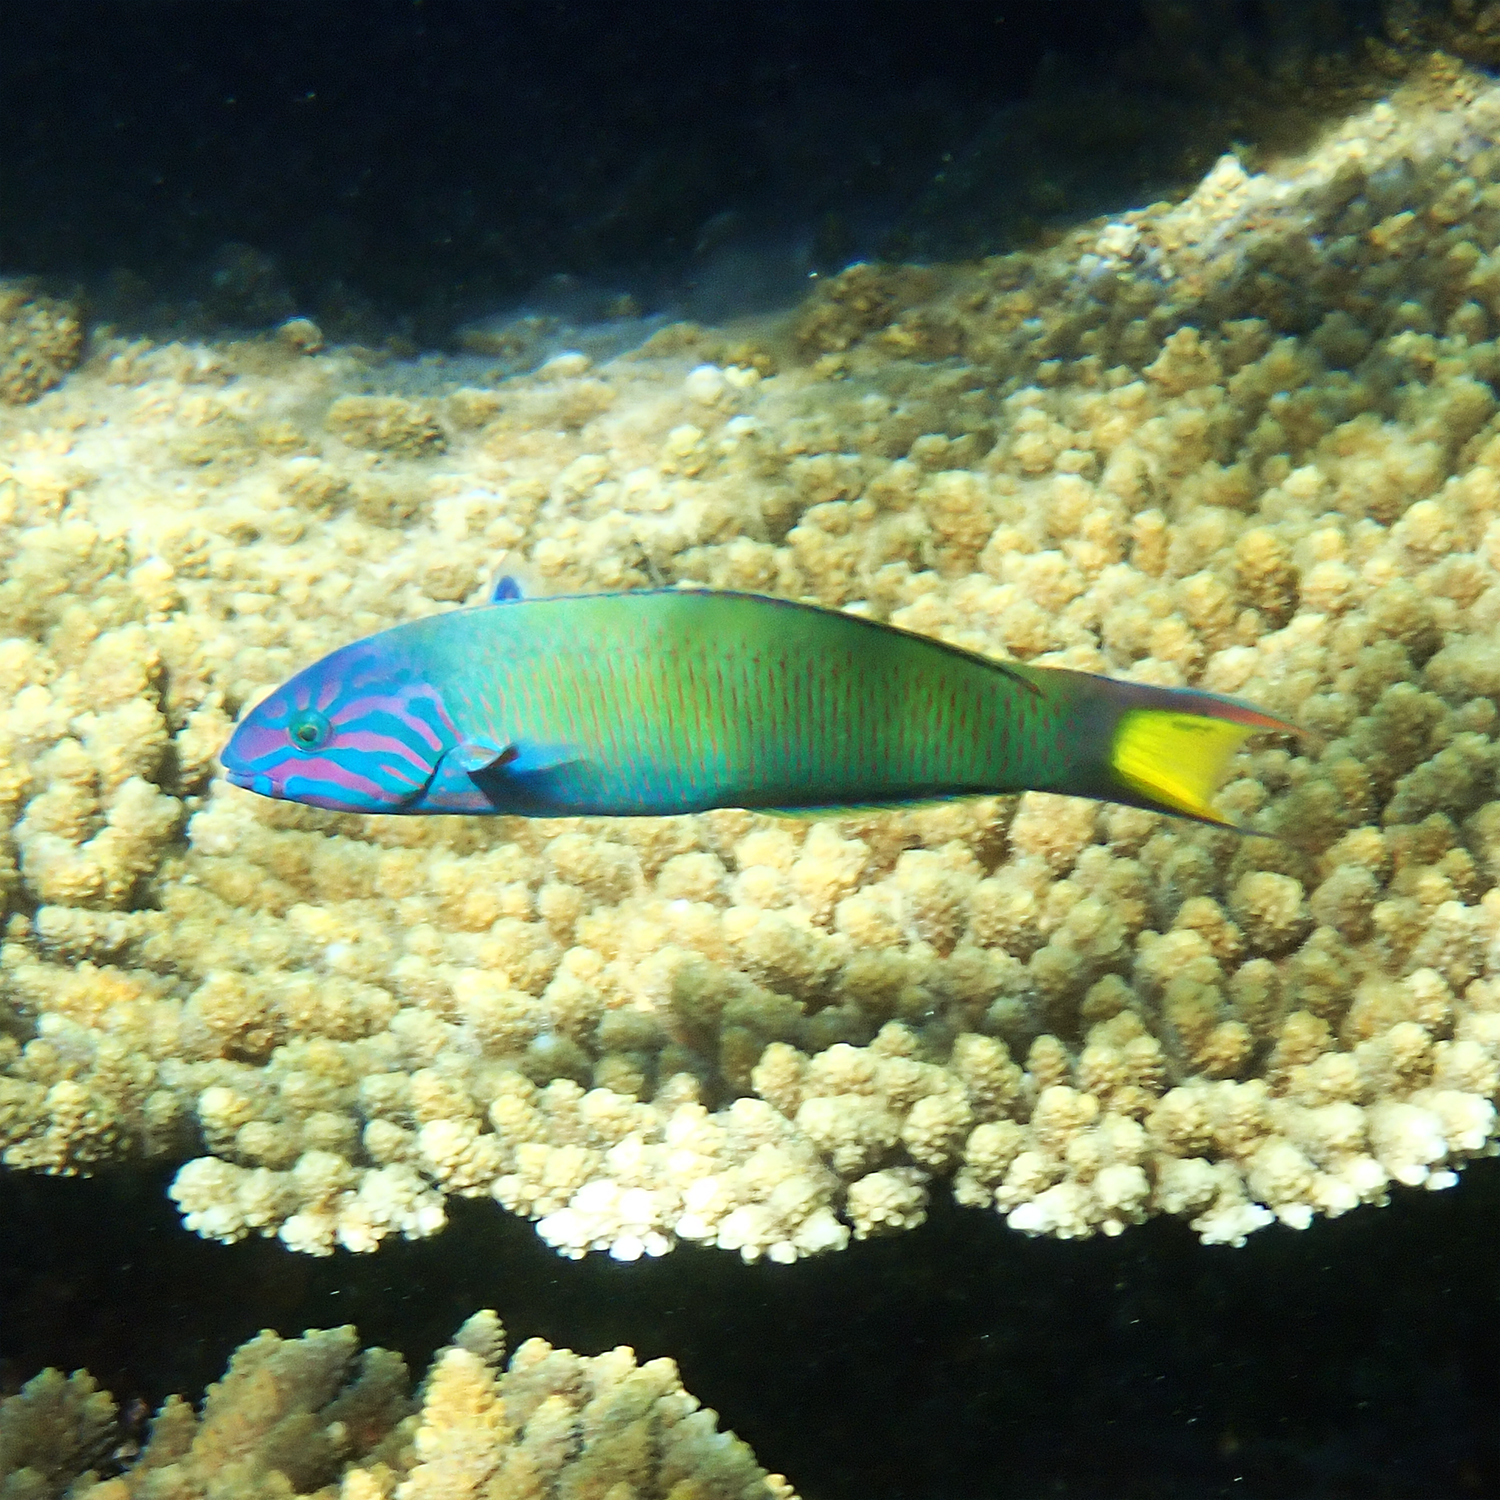
Thalassoma lunare (Moon Wrasse)